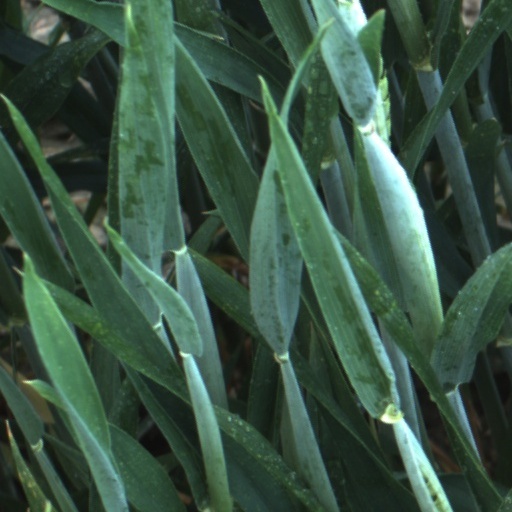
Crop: wheat